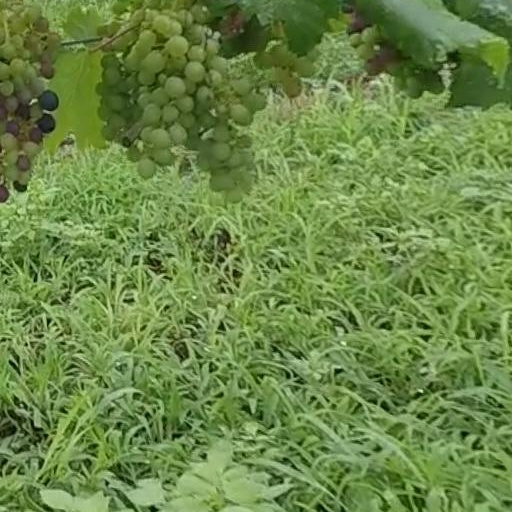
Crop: grape